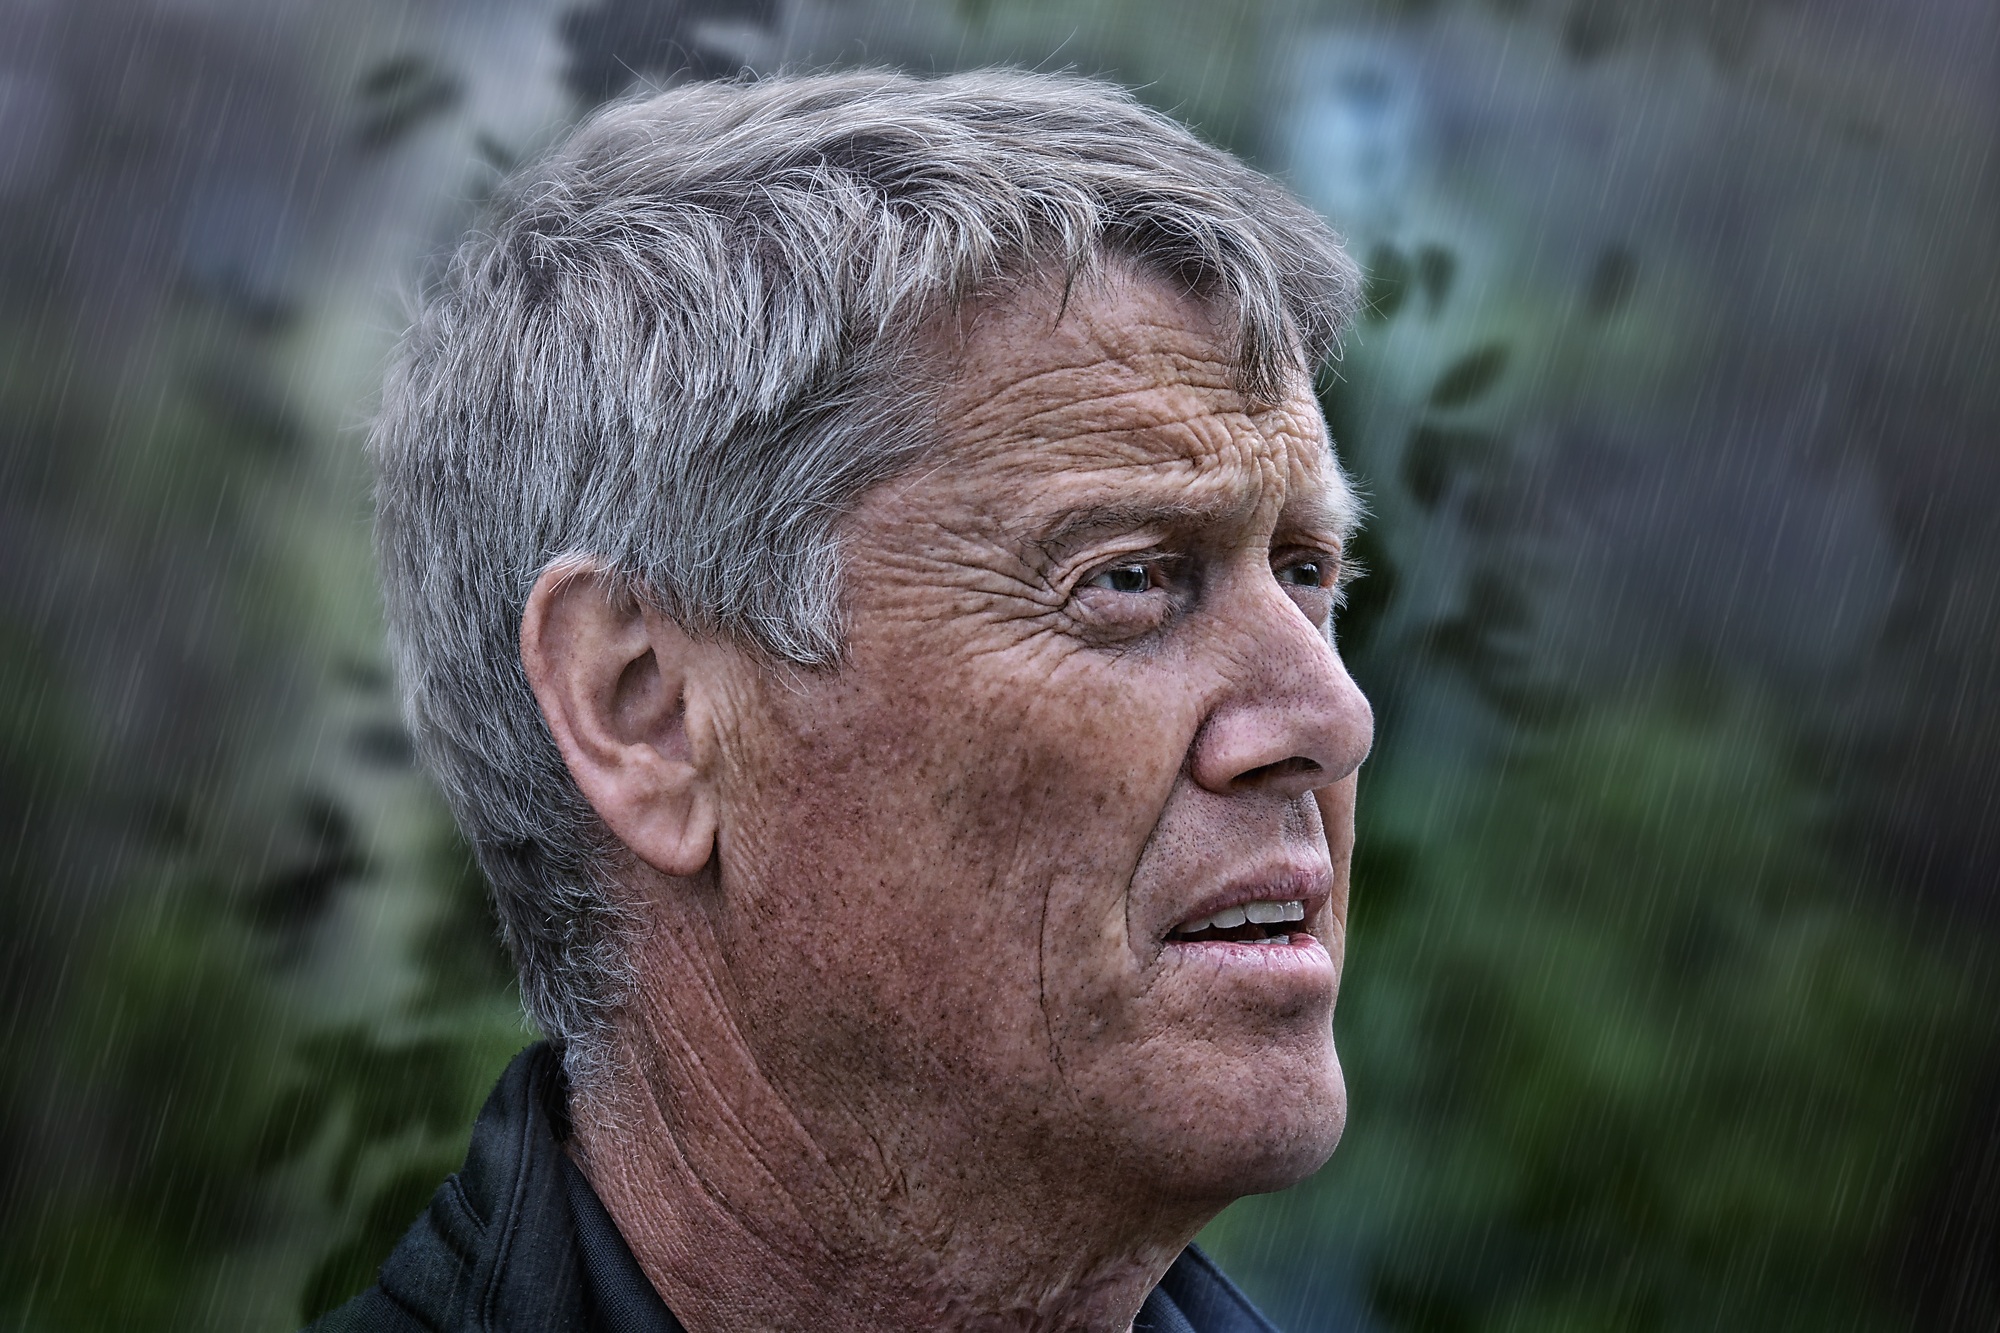
man, nature, person, people, hair, fog, rain, view, male, portrait, human, close, face, head, out, screenshot, weather mood, facial hair